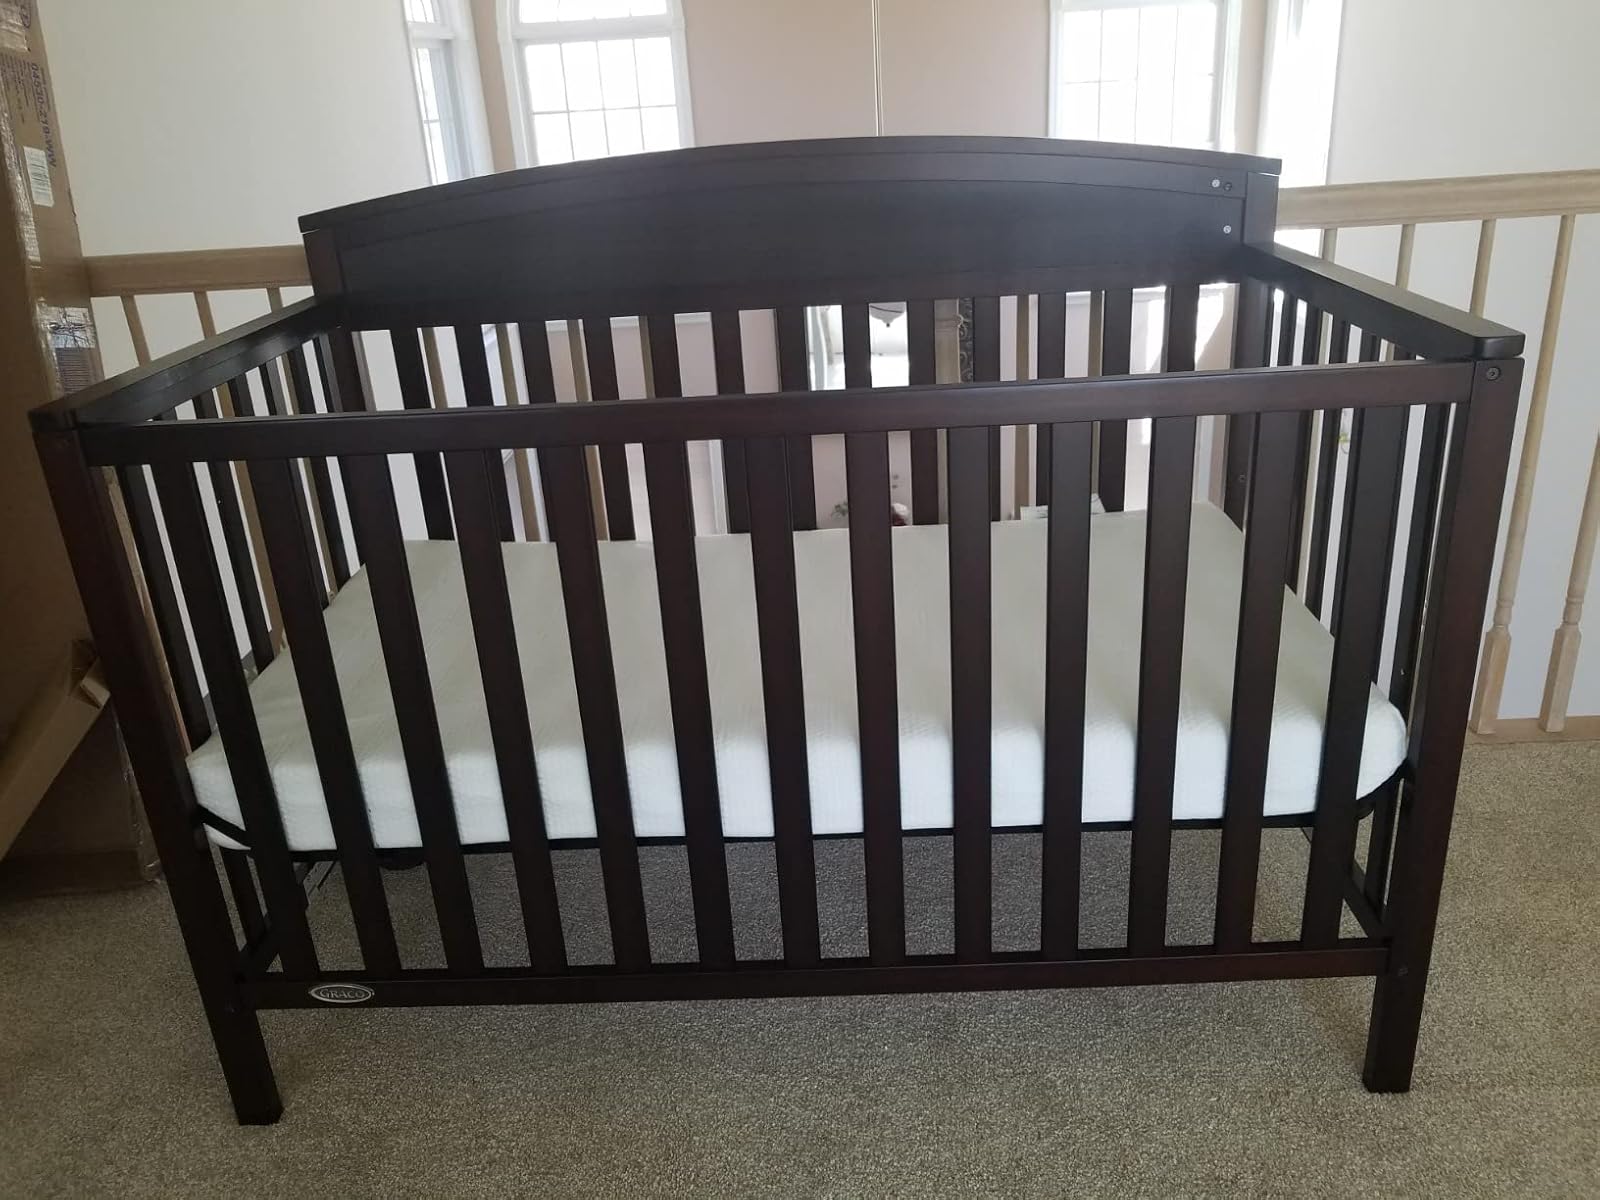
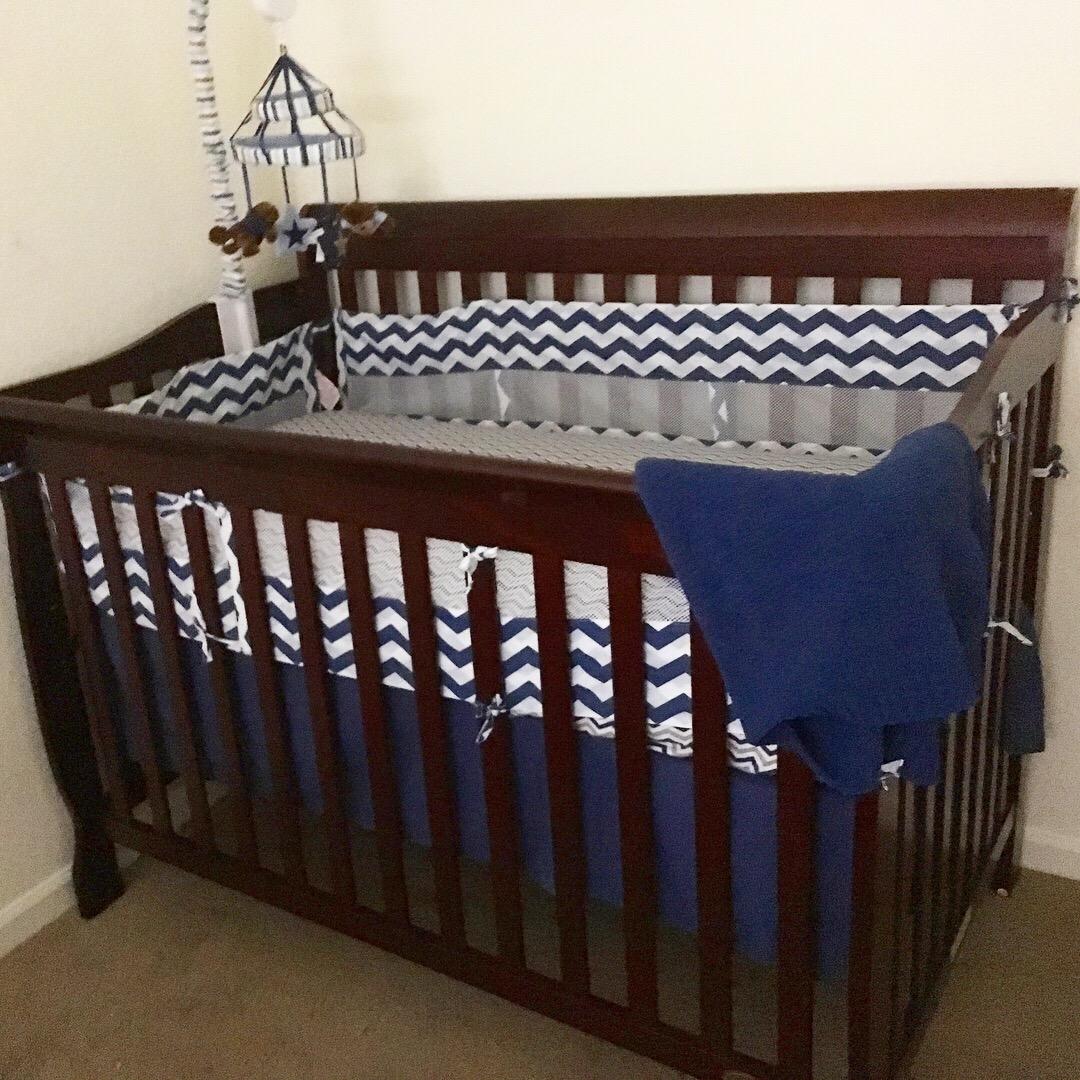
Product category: products_crib
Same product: no